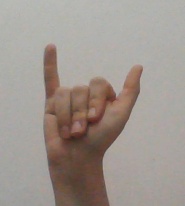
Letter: ya